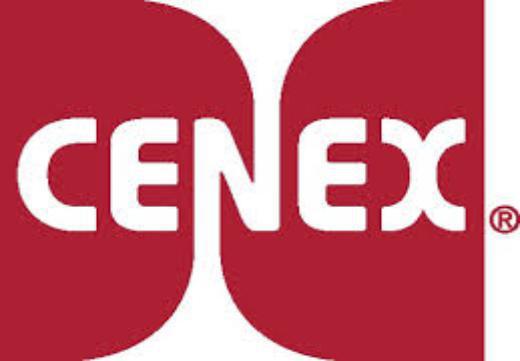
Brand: Cenex
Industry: Others